Eunsusa

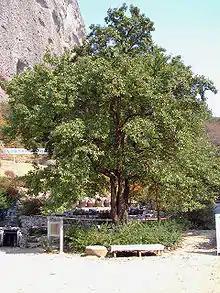
Cheongsilbae (Pear Tree) at Eunsusa. Natural Monument #386

Cheongsilbae is an extremely rare pear tree species endemic to Korea known only to exist at Eunsusa.